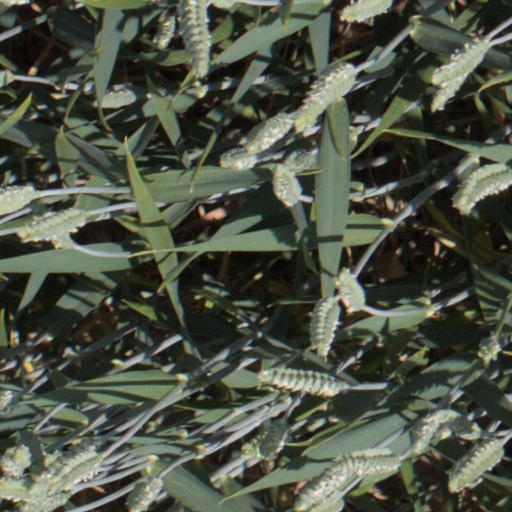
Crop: wheat